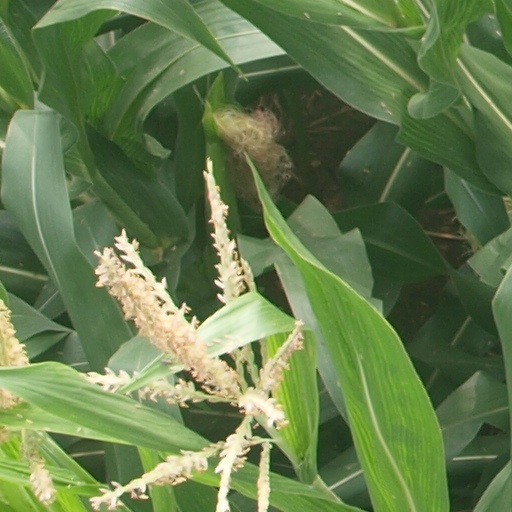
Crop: maize; corn